Trial of Joan of Arc

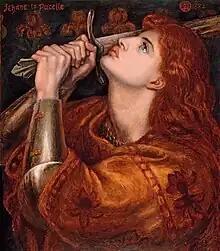
"Joan of Arc" (1882) by Dante Gabriel Rossetti (1828–1882)

In a letter dated 20 February 1431 sent to the assessors and others summoning them to appear the morning of the following day for the first public interrogation session of Joan, Pierre Cauchon cited the grant of jurisdiction within the city of Rouen by the chapter of the cathedral of Rouen for the purpose of conducting the trial against Joan. Without such a grant, he would have been unable to conduct the hearings as he was not in his native diocese. He also stated that Joan was "vehemently suspected of heresy" and that "rumors of her acts and sayings wounding our faith had notoriously spread." This was the basis for the "diffamatio," a necessary requirement for bringing charges against a suspect. He also alluded to the expected absence of the Vice-Inquisitor for Rouen, Jean Le Maistre, whose presence was required by canon law in order to validate the proceedings. One witness in the rehabilitation trial, which was held over 20 years later, stated that Lemaitre had to be threatened to ensure his attendance at the trial. The inquisitor at the rehabilitation trial later declared these points to be violations of the Church's rules.